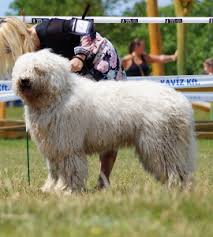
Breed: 318-n000115-komondor